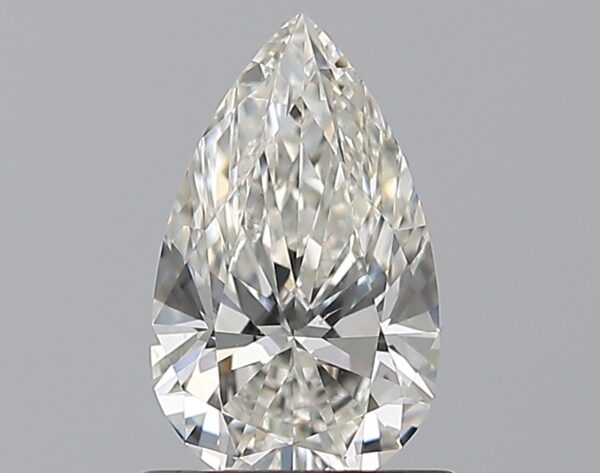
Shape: pear
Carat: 0.75
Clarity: VVS2
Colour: H
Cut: EX
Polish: EX
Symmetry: VG
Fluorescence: N
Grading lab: GIA
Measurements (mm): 8.23 x 4.94 x 3.07